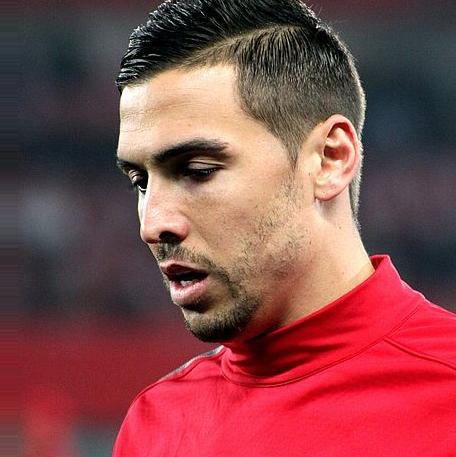
Age: 27